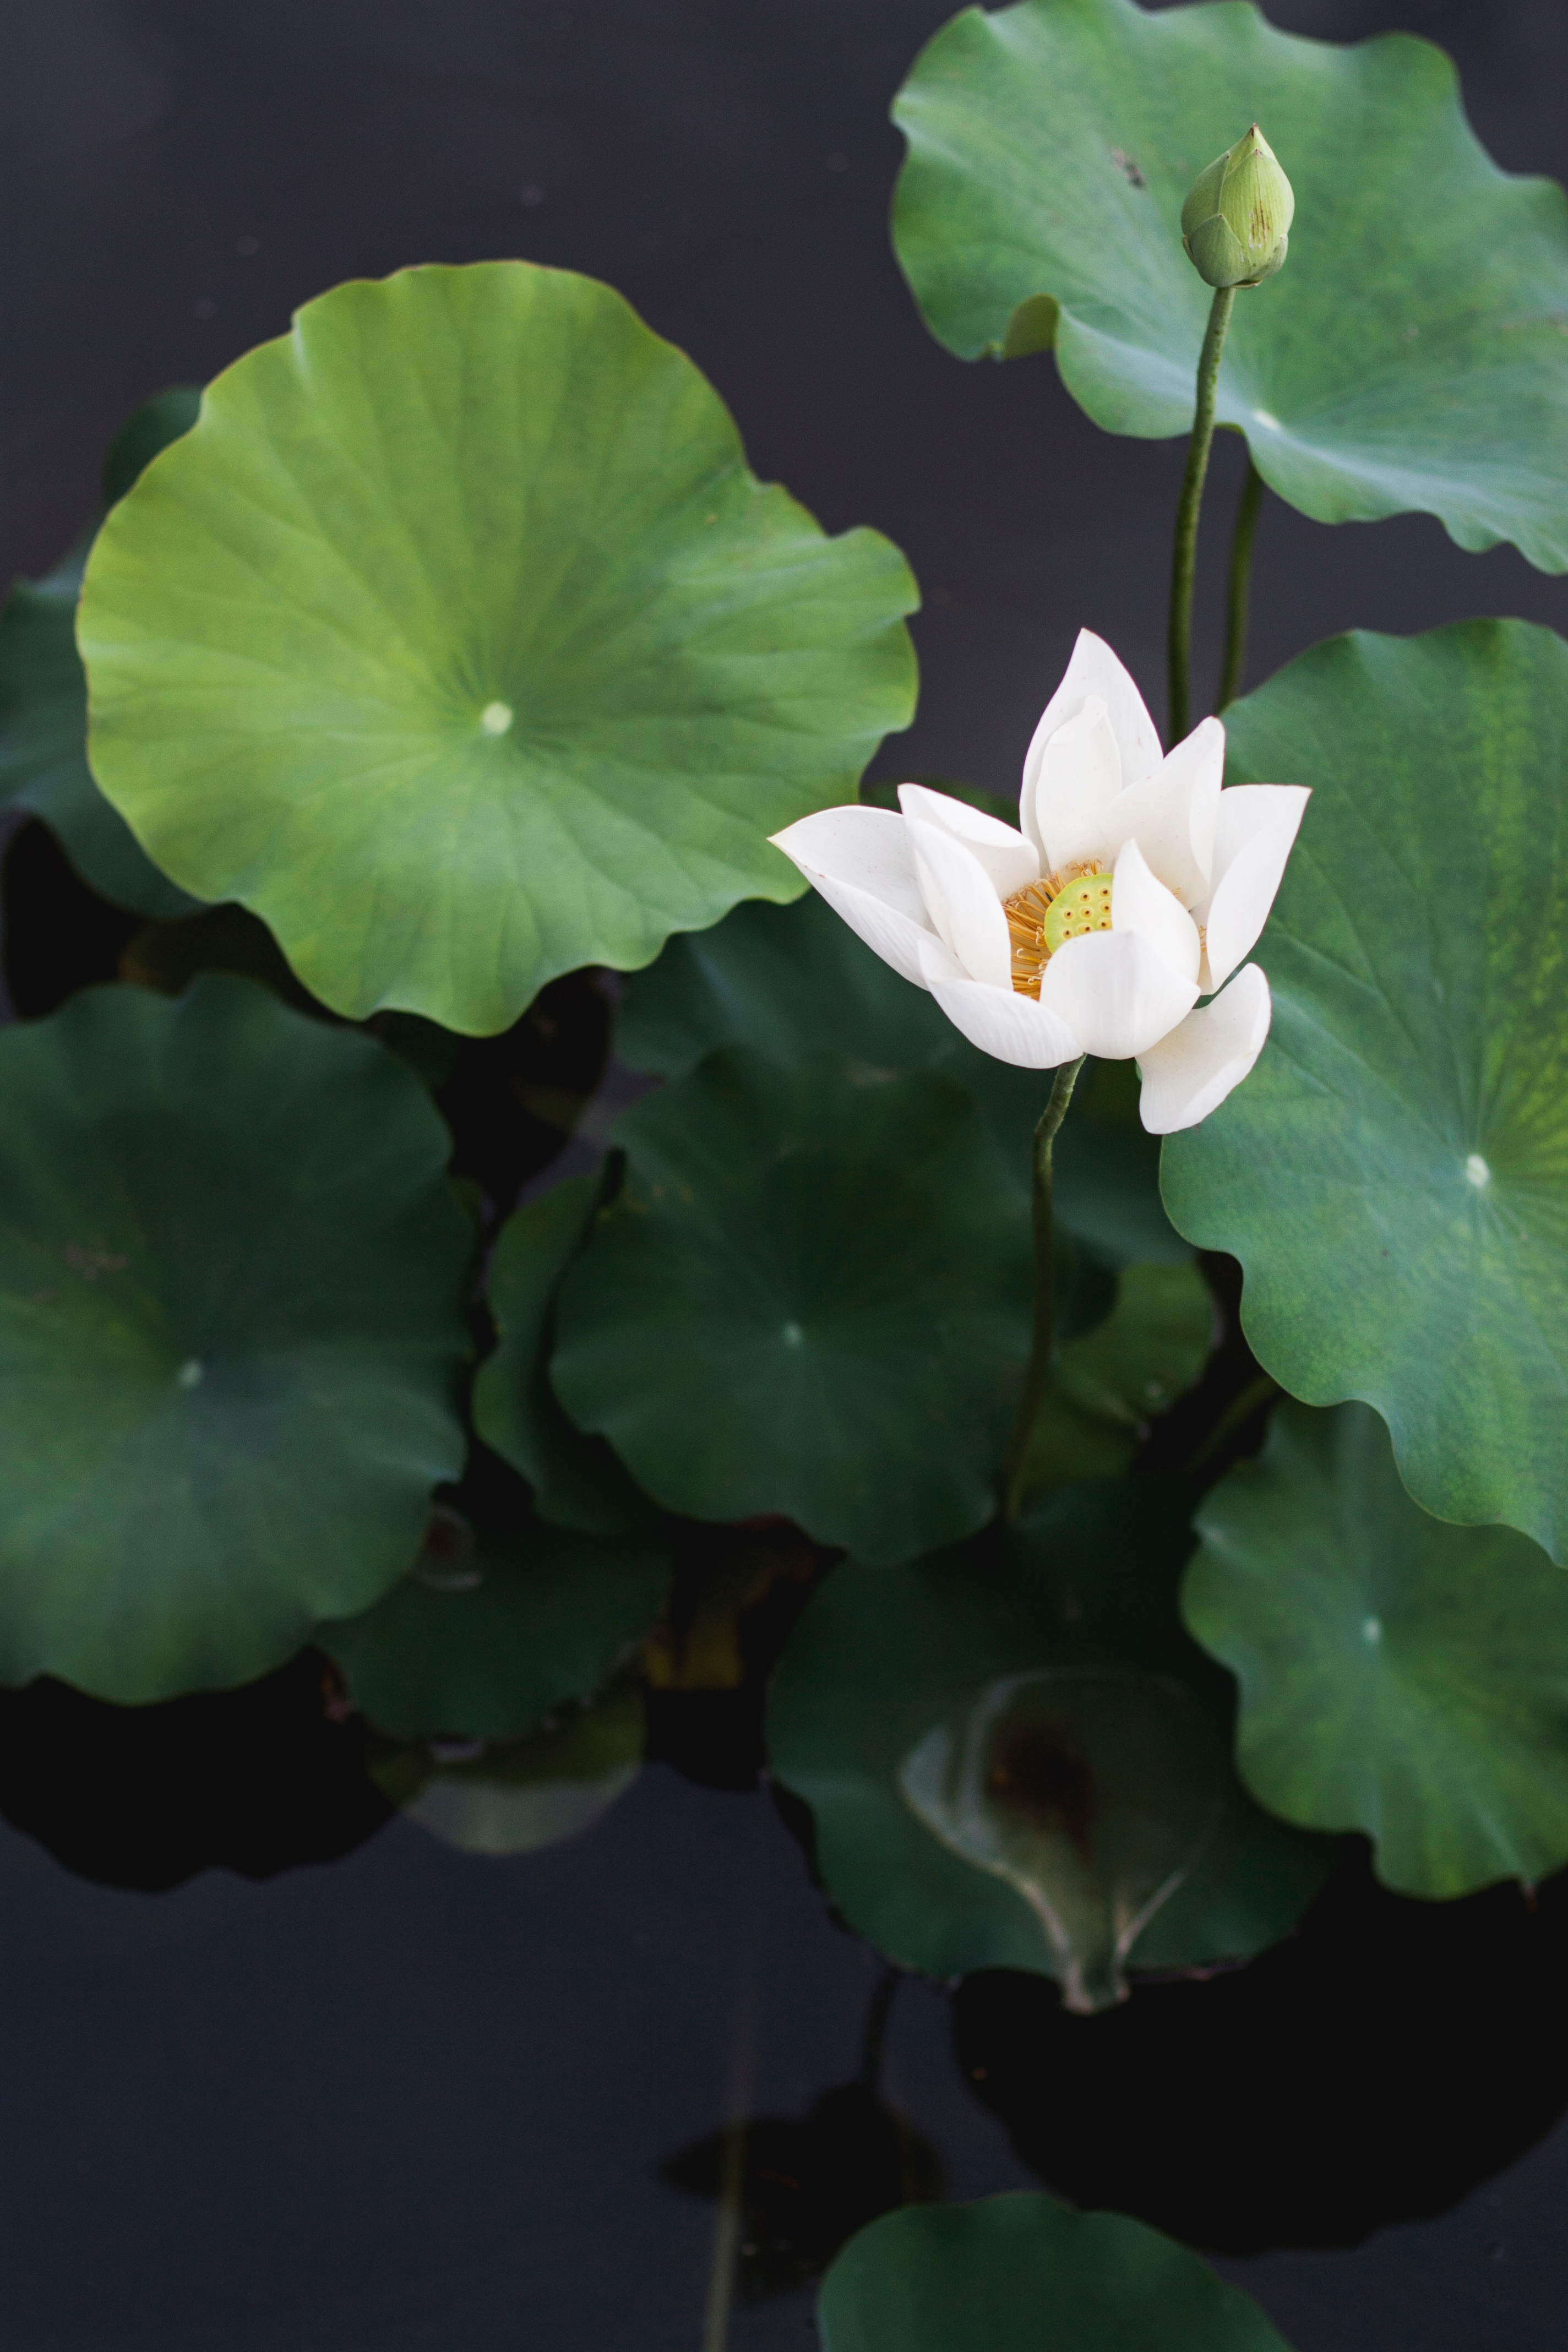
water, plant, leaf, flower, petal, pond, green, botany, sacred lotus, aquatic plant, flora, lily pad, wildflower, lotus, morning glory, arum, moonflower, macro photography, flowering plant, maidenhair tree, annual plant, plant stem, land plant, lotus family, proteales, morning glory family